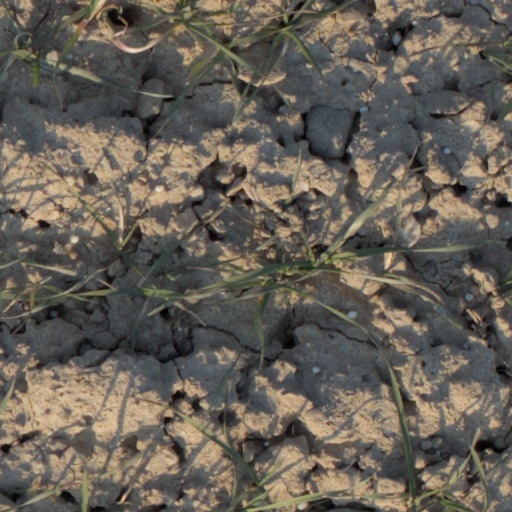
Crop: wheat